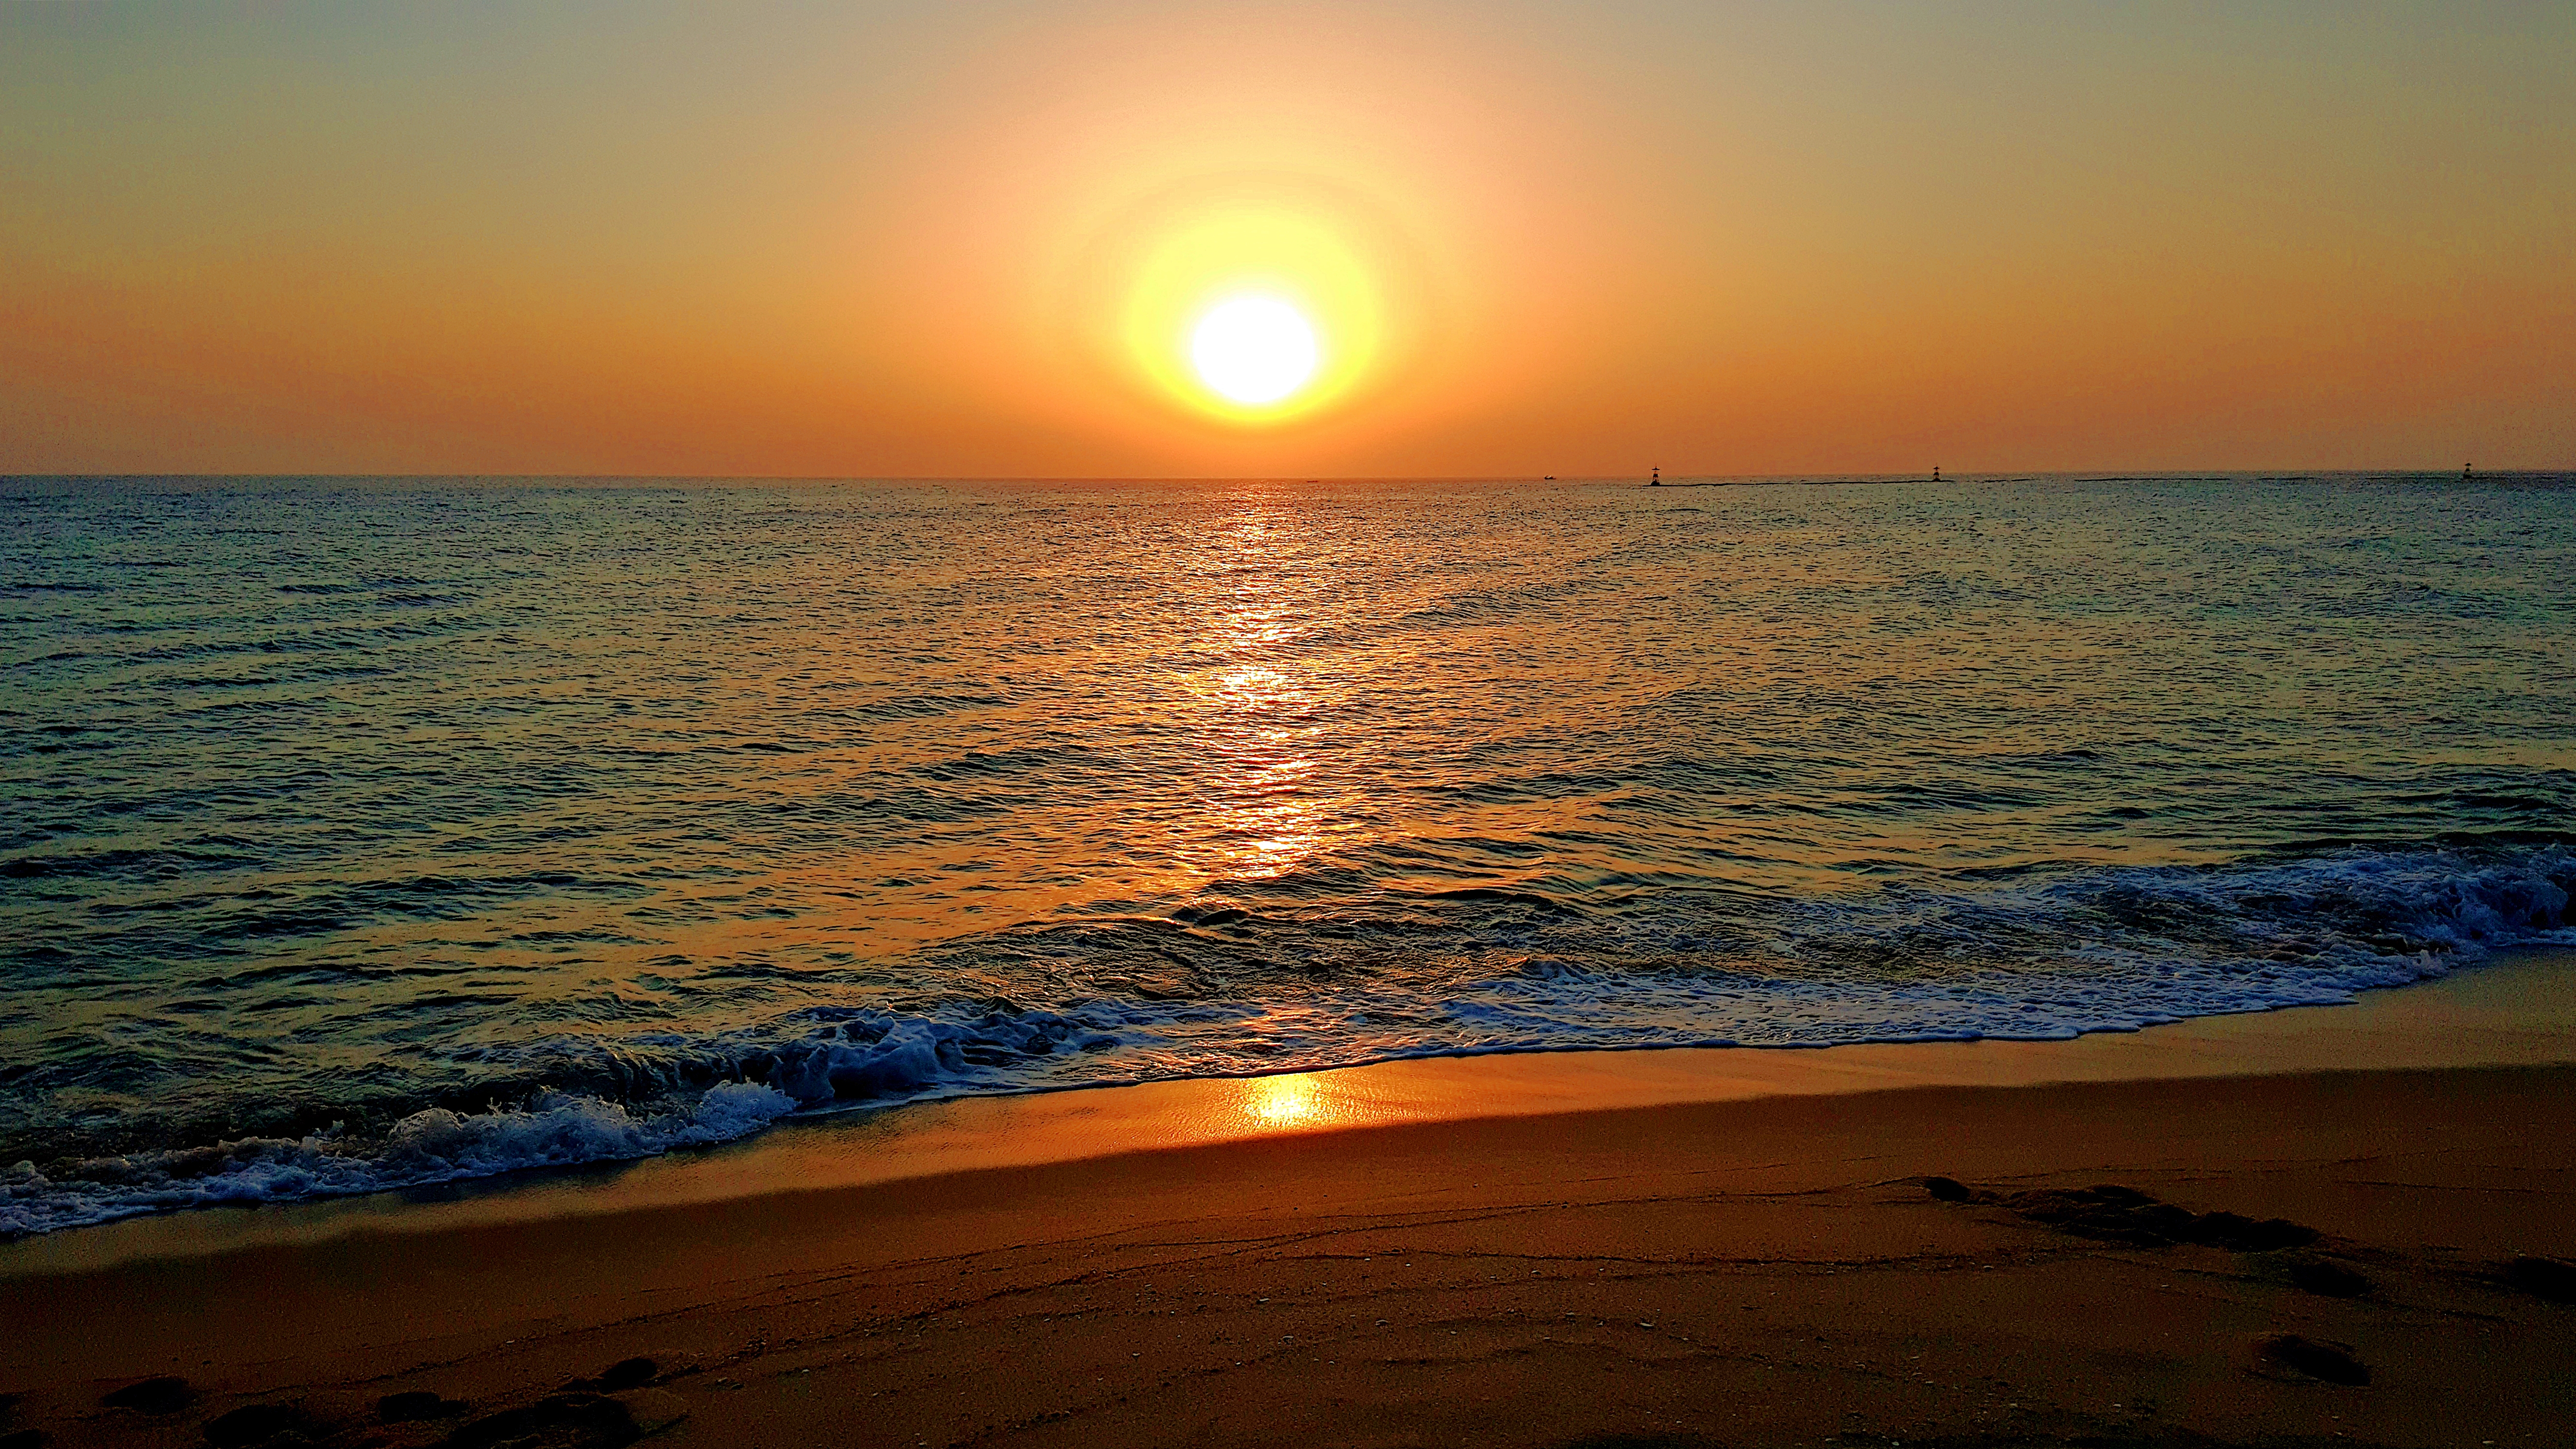
korea, ocean, sea, sunrise, east sea, horizon, body of water, sky, sunset, sun, shore, afterglow, evening, morning, wave, calm, coast, wind wave, beach, dusk, ecoregion, sunlight, sound, cloud, red sky at morning, dawn, coastal and oceanic landforms, vacation, landscape, bay, astronomical object, tropics